Alexander the Great in Arabic tradition

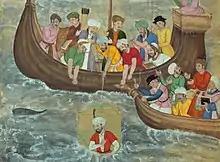
Detail of a 16th-century Islamic painting depicting Alexander being lowered in a glass submersible

The "Sīrat al-Iskandar" ("Life of Alexander") is a 13th-century popular Arabic-language romance about Alexander the Great. It belongs to the "sīra shaʿbiyya" genre. In the "Sīrat", Alexander is a son of Dārāb, a prince of the Achaemenid dynasty of Persia, and Nāhīd, daughter of King Philip II of Macedon. He is born in secret at Philip's court and is raised by Aristotle. He eventually succeeds Philip as king, while his half-brother Dārā succeeds to the Persian throne. They go to war and Alexander is victorious, with Dārā dying in his arms. After returning to Macedon, Alexander comes under the influence of the devil, Iblīs, until he is brought back to the right path by al-Khiḍr, who convinces him he has a divine mission: to convert the whole world to monotheism. The two travel first to the West and then to the East, converting people everywhere they go. Alexander then constructs the famous wall confining Gog and Magog before setting out for the Land of Darkness to find the Water of Life. He is prevented from reaching the water by the Isrāfīl (angels), who instead give him the wonderstone. Shortly after, Alexander writes a letter of consolation to his mother and dies. He is buried in Alexandria.